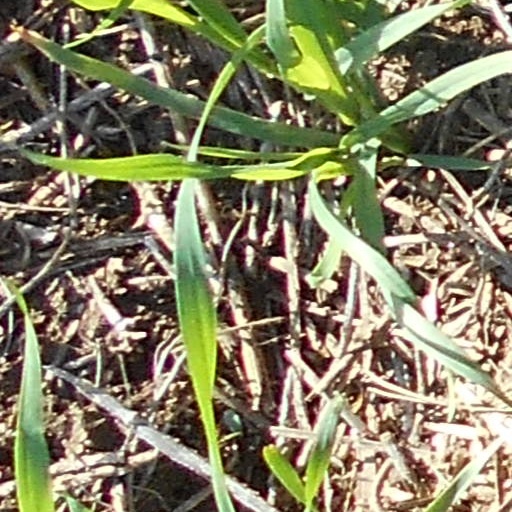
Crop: wheat